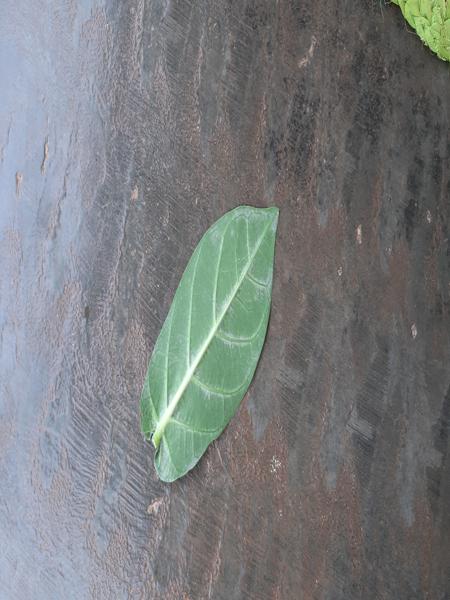
Plant: Ekka